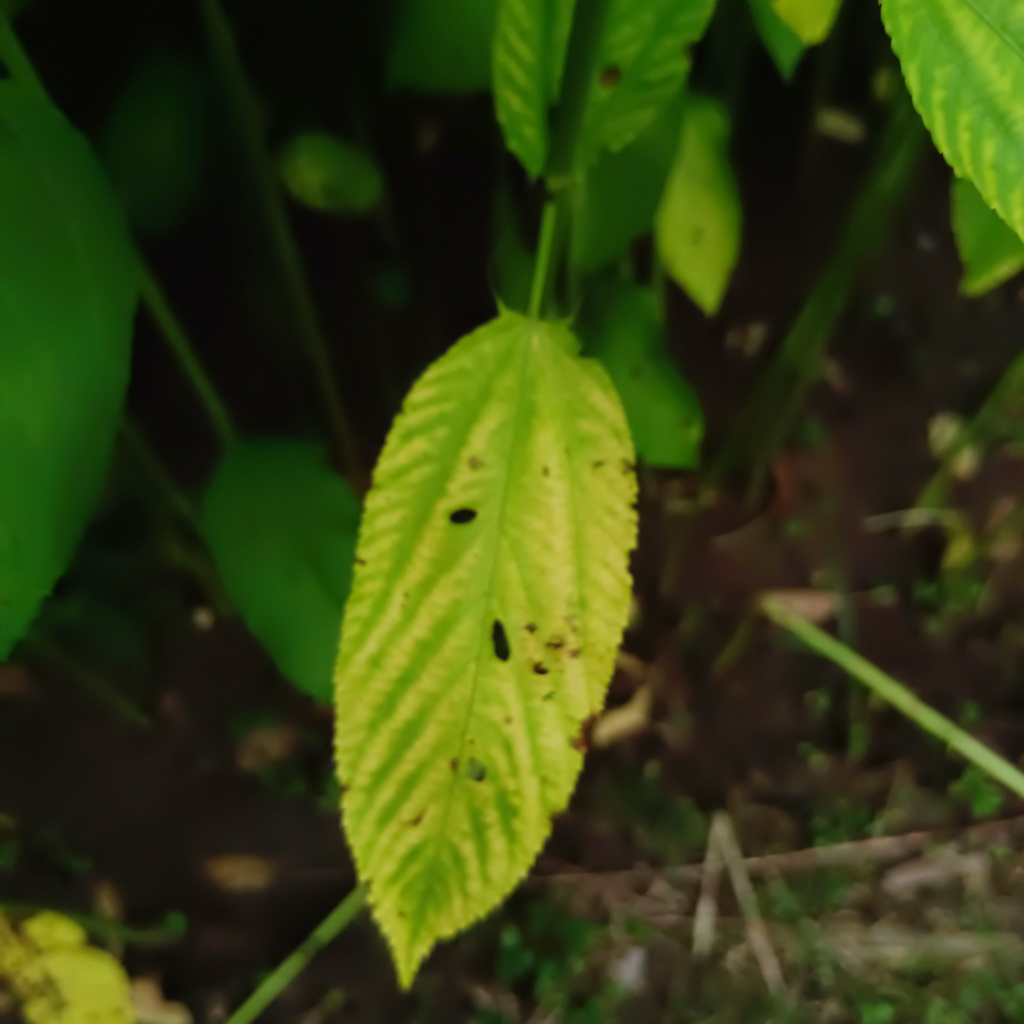
Label: Mosaic